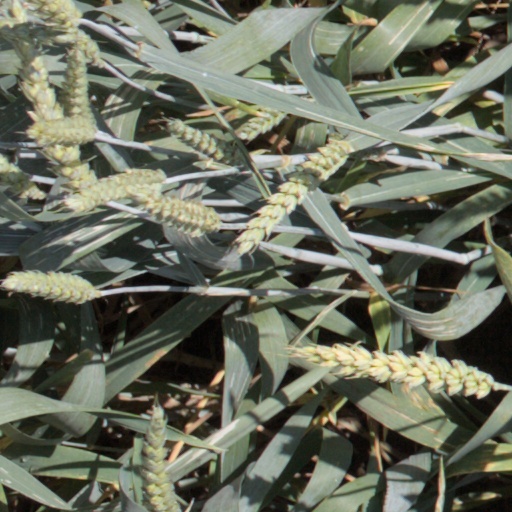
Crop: wheat